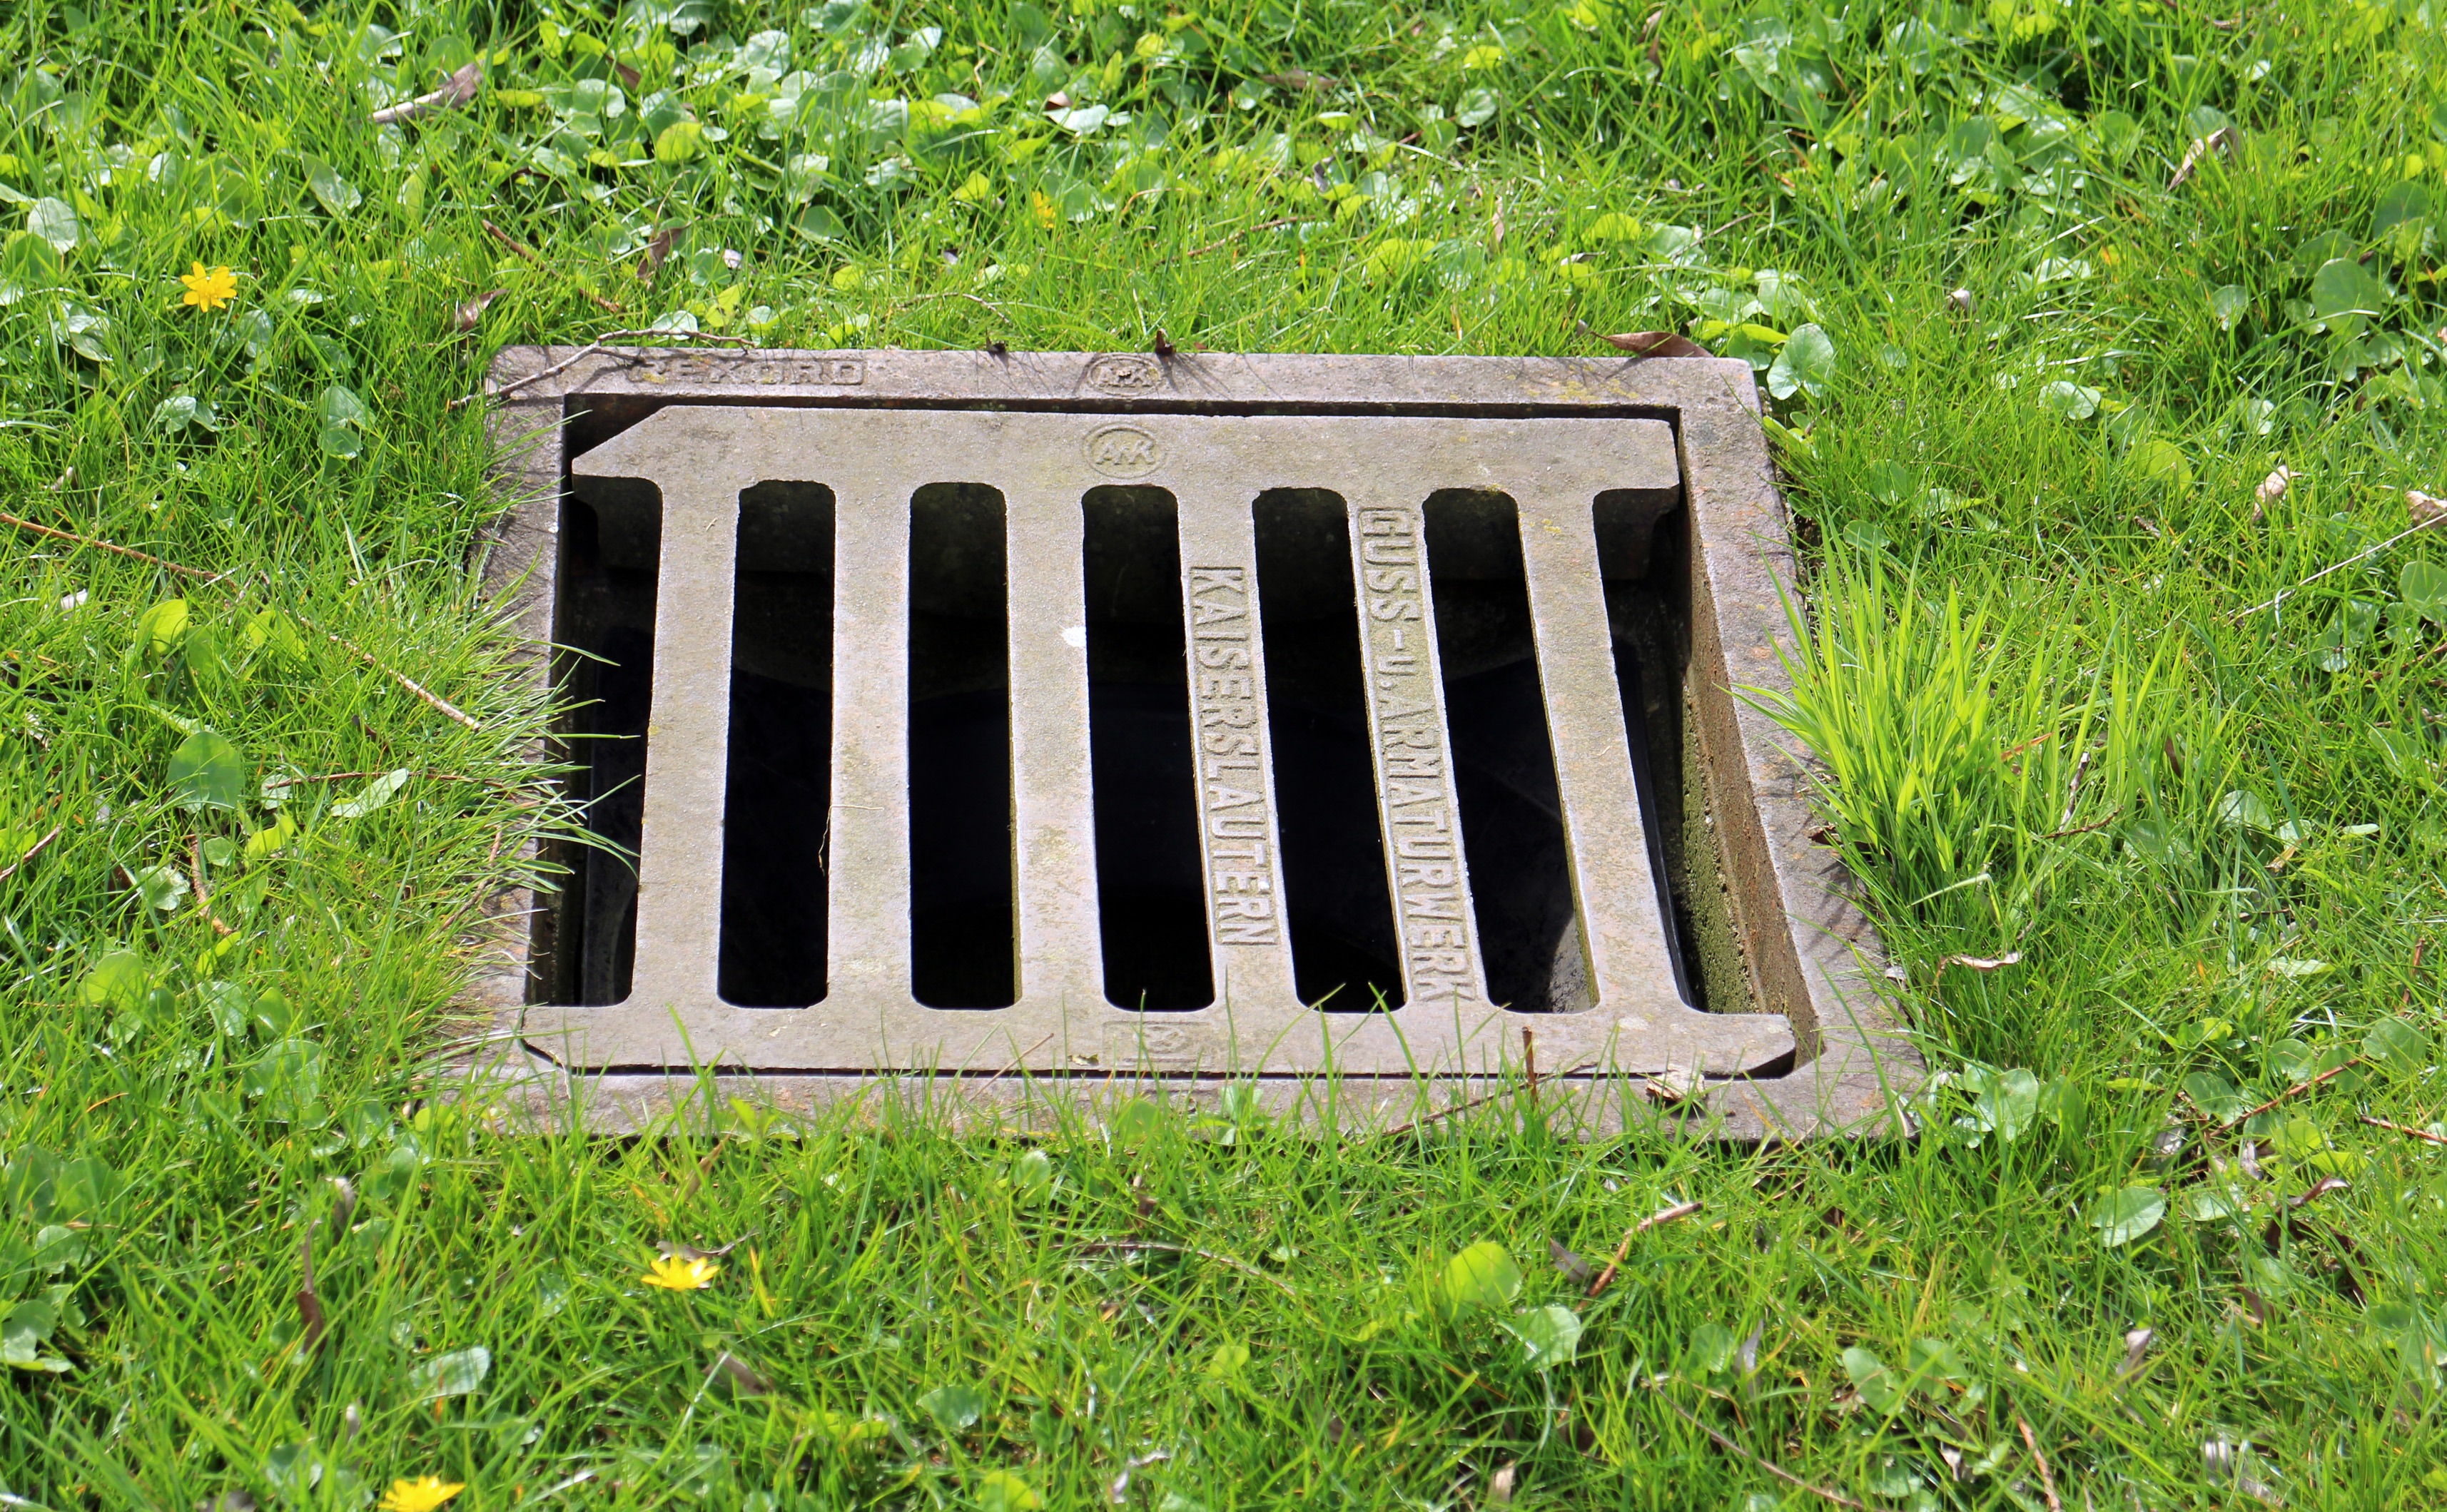
grass, lawn, backyard, garden, channel, yard, manhole covers, sewage system, wastewater, gullideckel, gulli